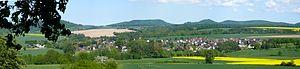
Negenborn / Geografi
:Image:Negenborn.jpg